Bonar Law

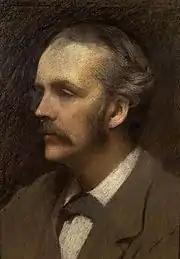
Arthur Balfour, who preceded Law as Leader of the Conservative Party

However, the crisis over the Budget had highlighted a long-standing constitutional question: should the House of Lords be able to overturn bills passed by the House of Commons? The Liberal government introduced a bill in February 1910 which would prevent the House of Lords vetoing finance bills, and would force them to pass any bill which had been passed by the Commons in three sessions of Parliament.